Crescent Beach, Surrey

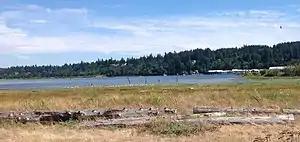
Northeast-facing view of Mud Bay from Blackie Spit

The northernmost portion of Crescent Beach is Blackie Spit, named after a settler and known as a birdwatching site beside Mud Bay and near Nicomekl River. The City of Surrey created Blackie Spit Park in 1996.